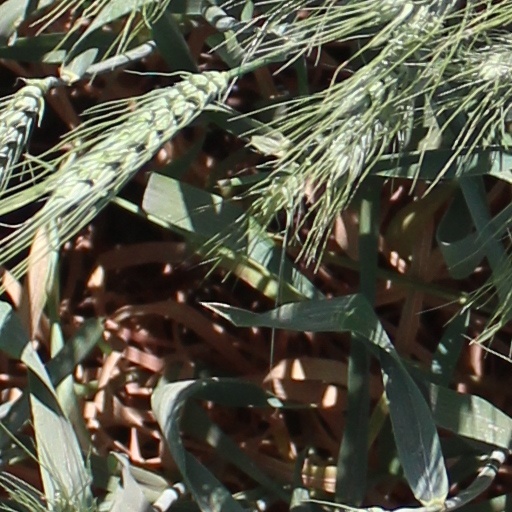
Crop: wheat